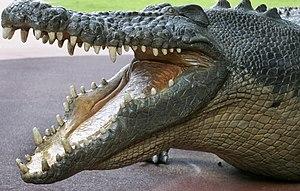
L'erreur scientifique consiste en un raisonnement ou une procédure ne respectant pas un ensemble de règles reconnues par la communauté scientifique. À la différence de la fraude scientifique, elle est involontaire. Elle se retrouve dans tous les domaines des sciences sous de multiples formes. Les erreurs scientifiques doivent aussi être distinguées des idées reçues du moins toutes celles qui ne sont pas partagées par une partie de la communauté scientifique.